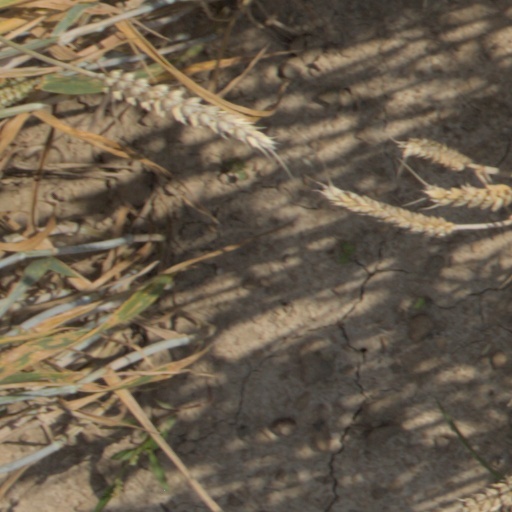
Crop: wheat